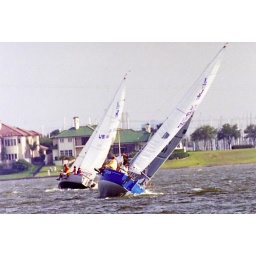
Clear Lake, Texas Wednesday sail boat races in 2005